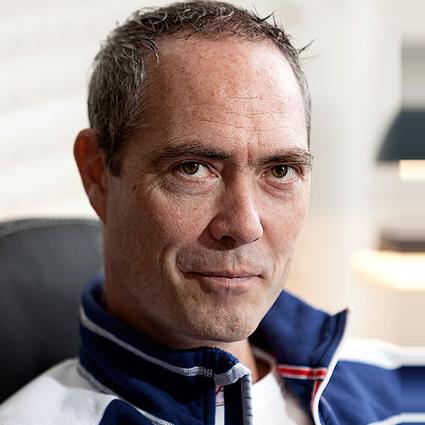
Age: 44